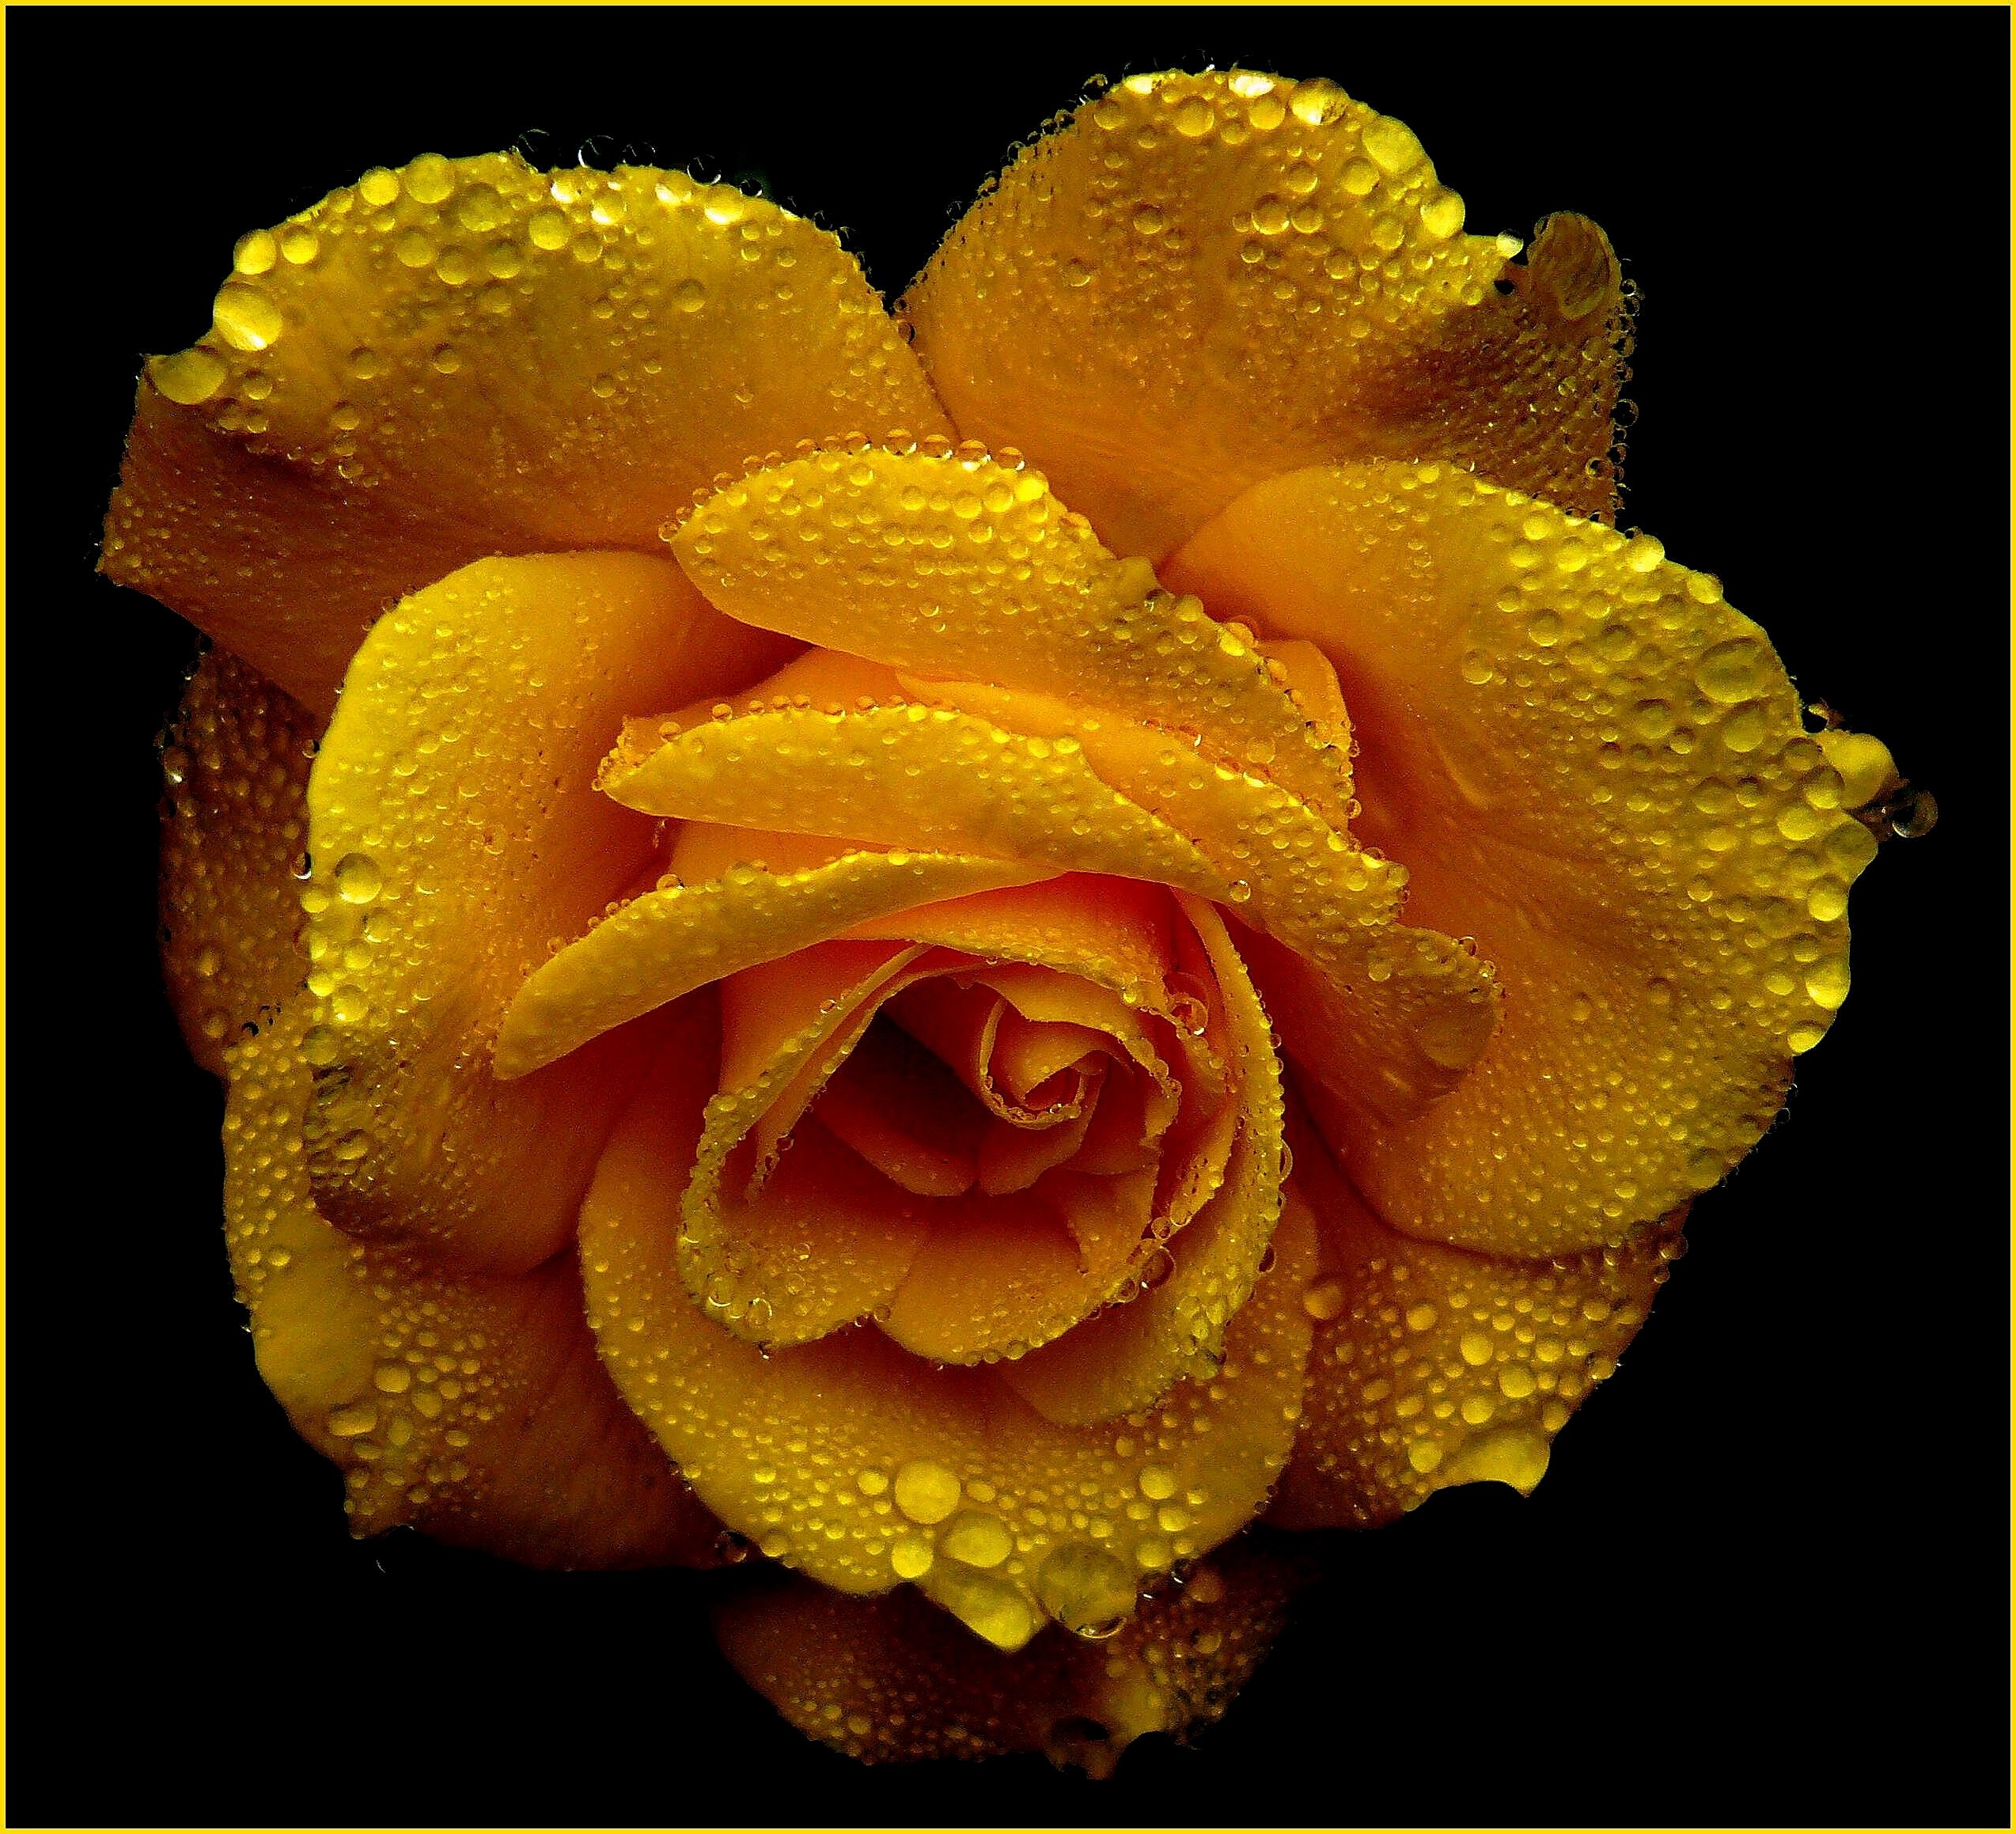
water, nature, blossom, light, plant, rain, flower, petal, bloom, raindrop, wet, rose, orange, pollen, macro, surface tension, yellow, close, lighting, flora, drip, sparkle, flowers, close up, transparent, roses, dewdrop, petals, beauty, shiny, rose petals, drop of water, rose bloom, macro photography, beaded, flowering plant, garden roses, rosenblatt, macro photo, plant stem, land plant, austrian briar